Ferdinand Hérold

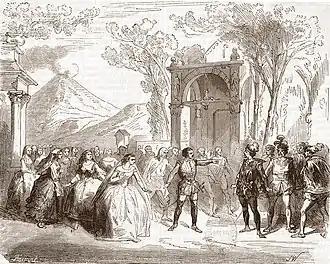
stage scene showing outdoor gathering of men and women in medieval costume

Hérold arrived back in Paris in August 1815, where he took the post of "maestro al cembalo" (deputy conductor and "répétiteur") at the Théâtre Italien. In 1816 the composer François-Adrien Boieldieu invited him to collaborate on a new opera "Charles de France", to which Hérold contributed the second act. In the same year he composed the opera "Les Rosières", dedicated to Méhul, produced successfully at the Opéra-Comique. He had another success with "La Clochette" (The Bell, 1817), based on the story of Aladdin and his lamp; it ran well in Paris and was seen in Vienna (with additional numbers by Franz Schubert) After these, he had difficulty finding adequate librettos, and suffered four failures in a row between 1818 and 1821, following which he gave up composing operas for more than two years.